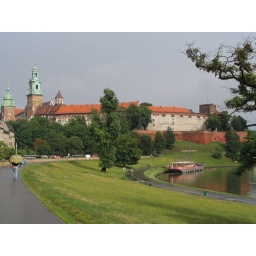
This is from the sidewalk along the edge of the river in Krakow.